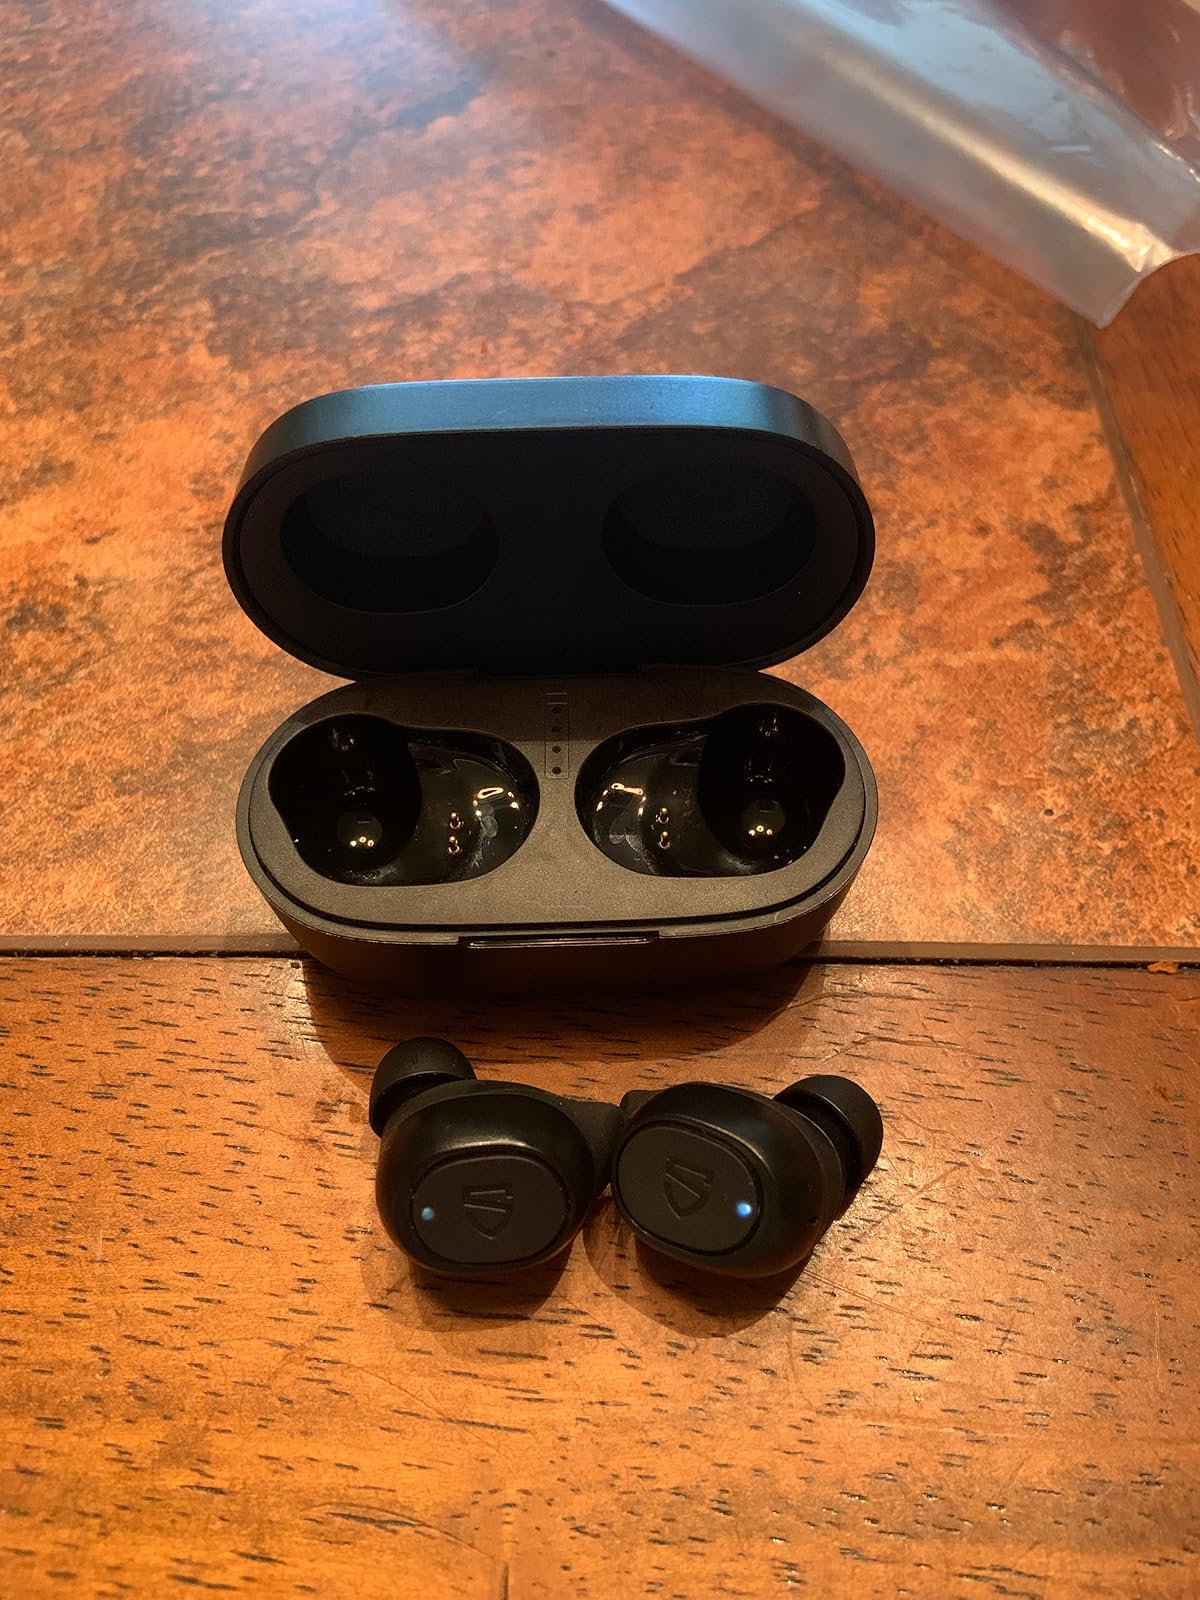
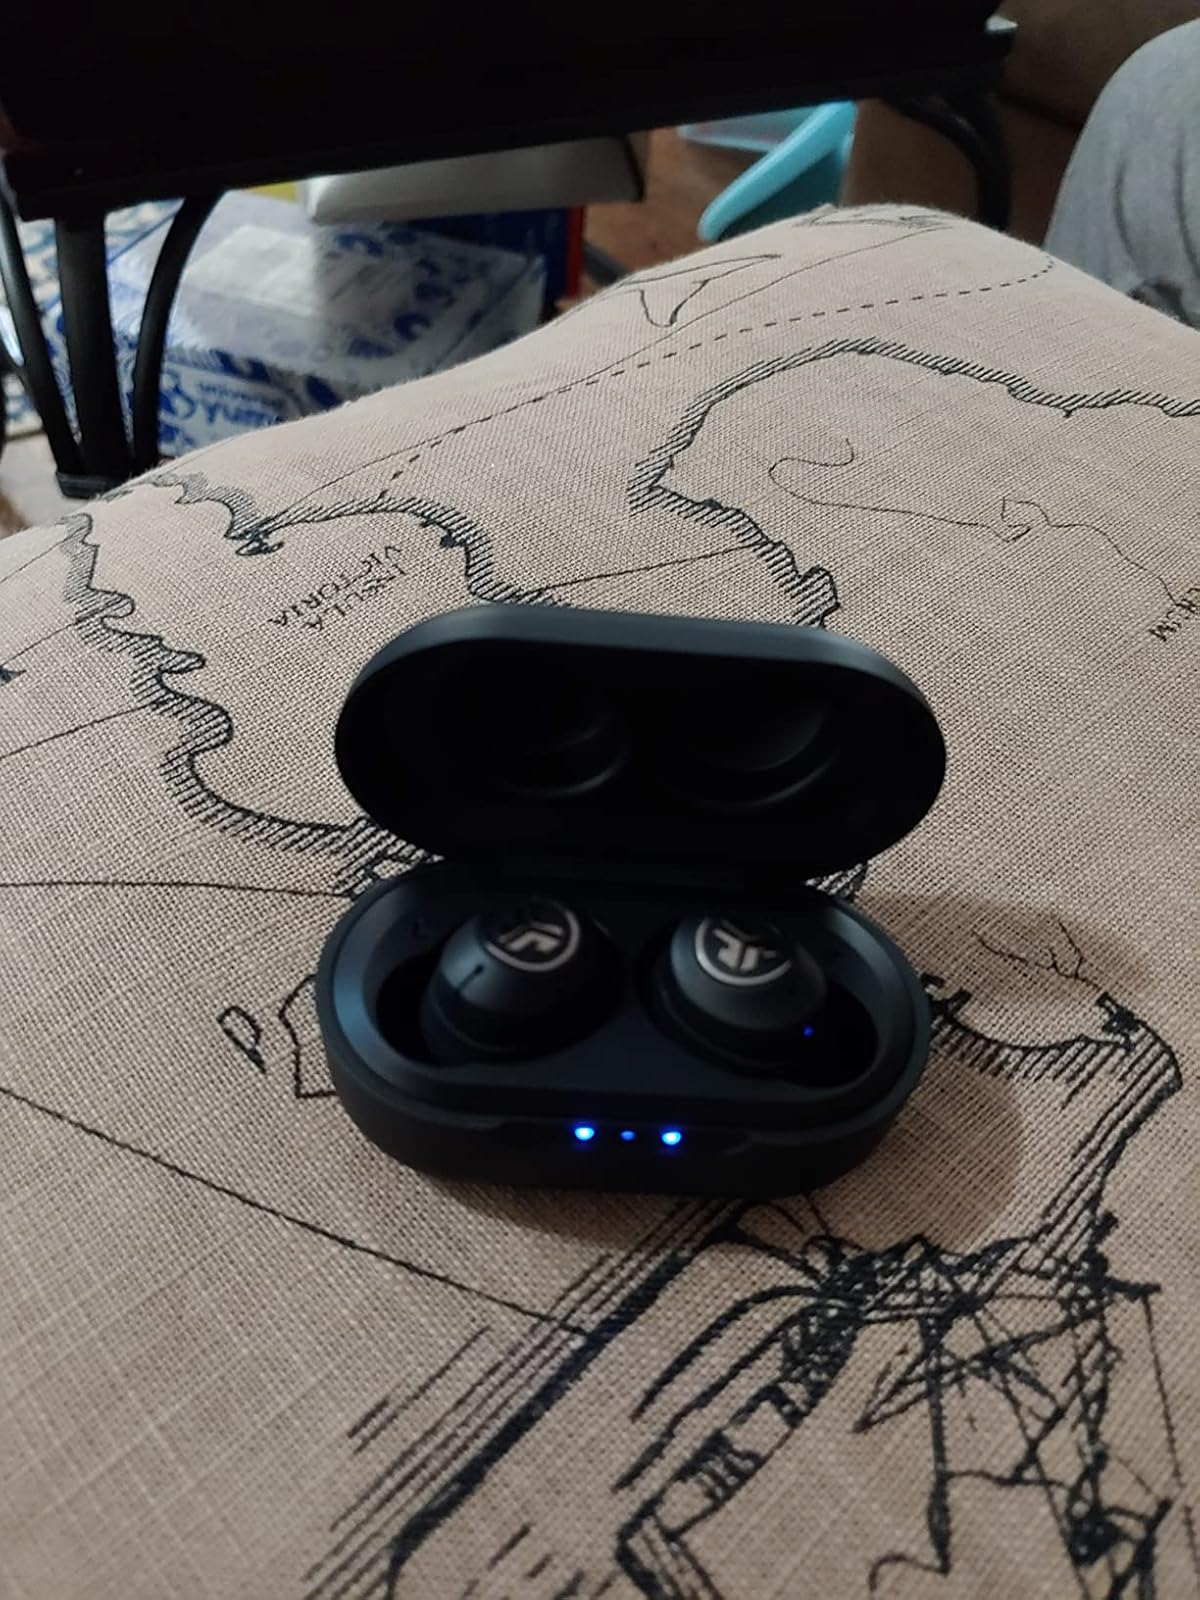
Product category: earbuds
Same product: no